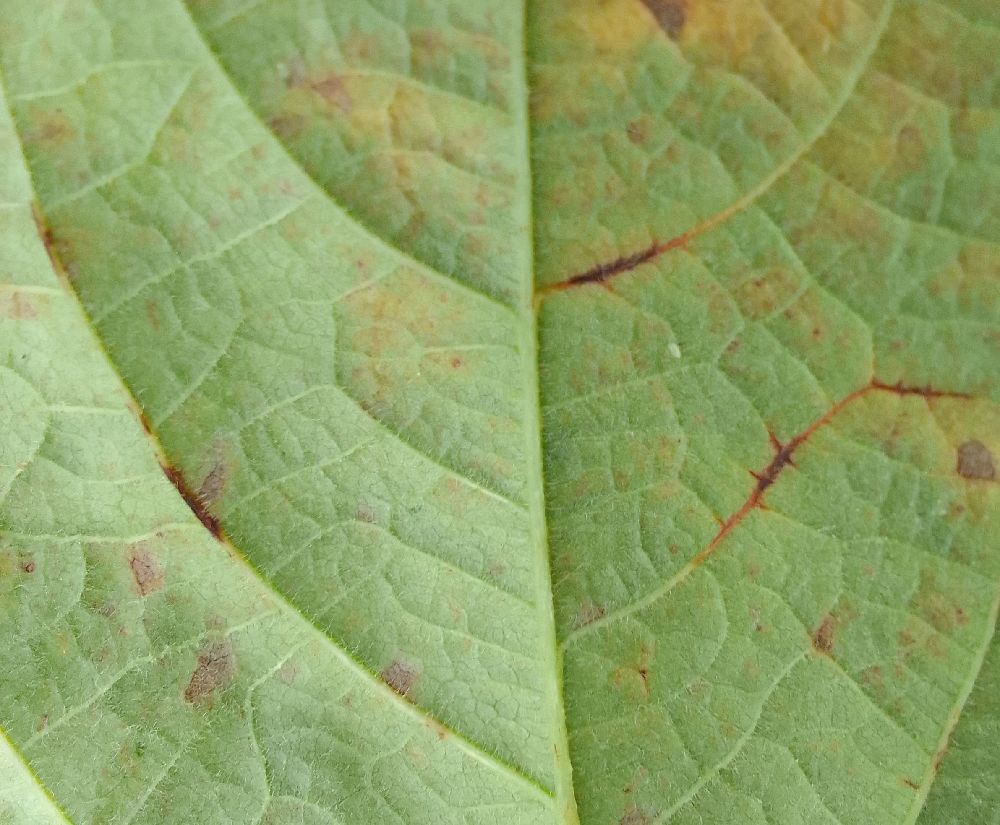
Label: anthracnose